Wewela Hall

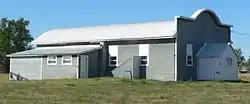

Wewela Hall, in Wewela, South Dakota, was built in 1926. It was listed on the National Register of Historic Places in 2010.